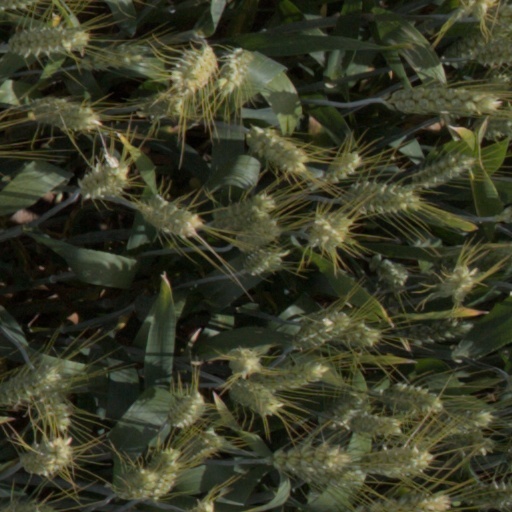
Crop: wheat